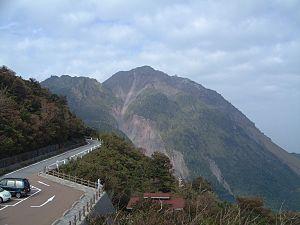
Les 100 paysages du Japon (ère Shōwa) constituent une liste de célèbres sites pittoresques au Japon. Les cent paysages ou vues ont été sélectionnés avec un ensemble de huit vues et vingt-cinq sites gagnants en 1927, une année après que Hirohito est devenu Empereur. Le but de la sélection est de « refléter le nouveau goût de la nouvelle ère ». L'initiative a été parrainée par le Tokyo Nichi Nichi Shimbun et le Osaka Mainichi Shimbun.
Le mont Unzen est un volcan du Japon situé sur l'île de Kyūshū.